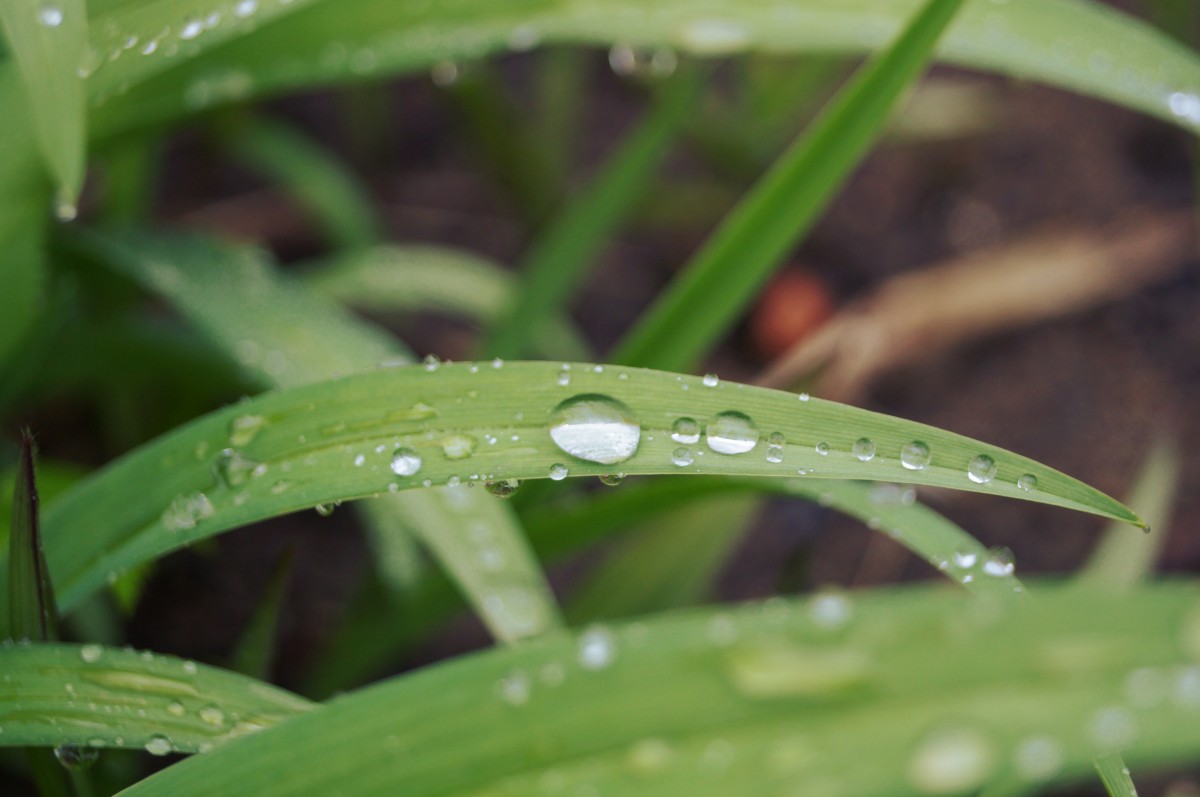
Tags: nature, droplet, drop, dew, lawn, leaf, flower, green, botany, flora, close up, moisture, macro photography, flowering plant, grass family, plant stem